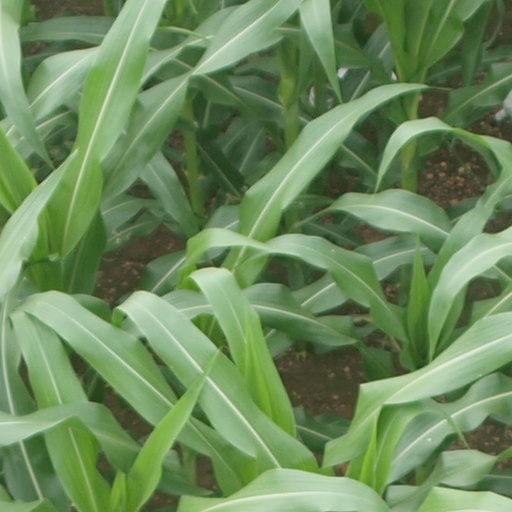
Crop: maize; corn